Stepping From the Shadows

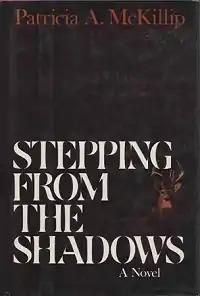
Cover of first edition

Stepping from the Shadows is a novel by Patricia A. McKillip. It was first published in hardcover by Atheneum in 1982, with a paperback edition issued by Berkley Books in August 1984.